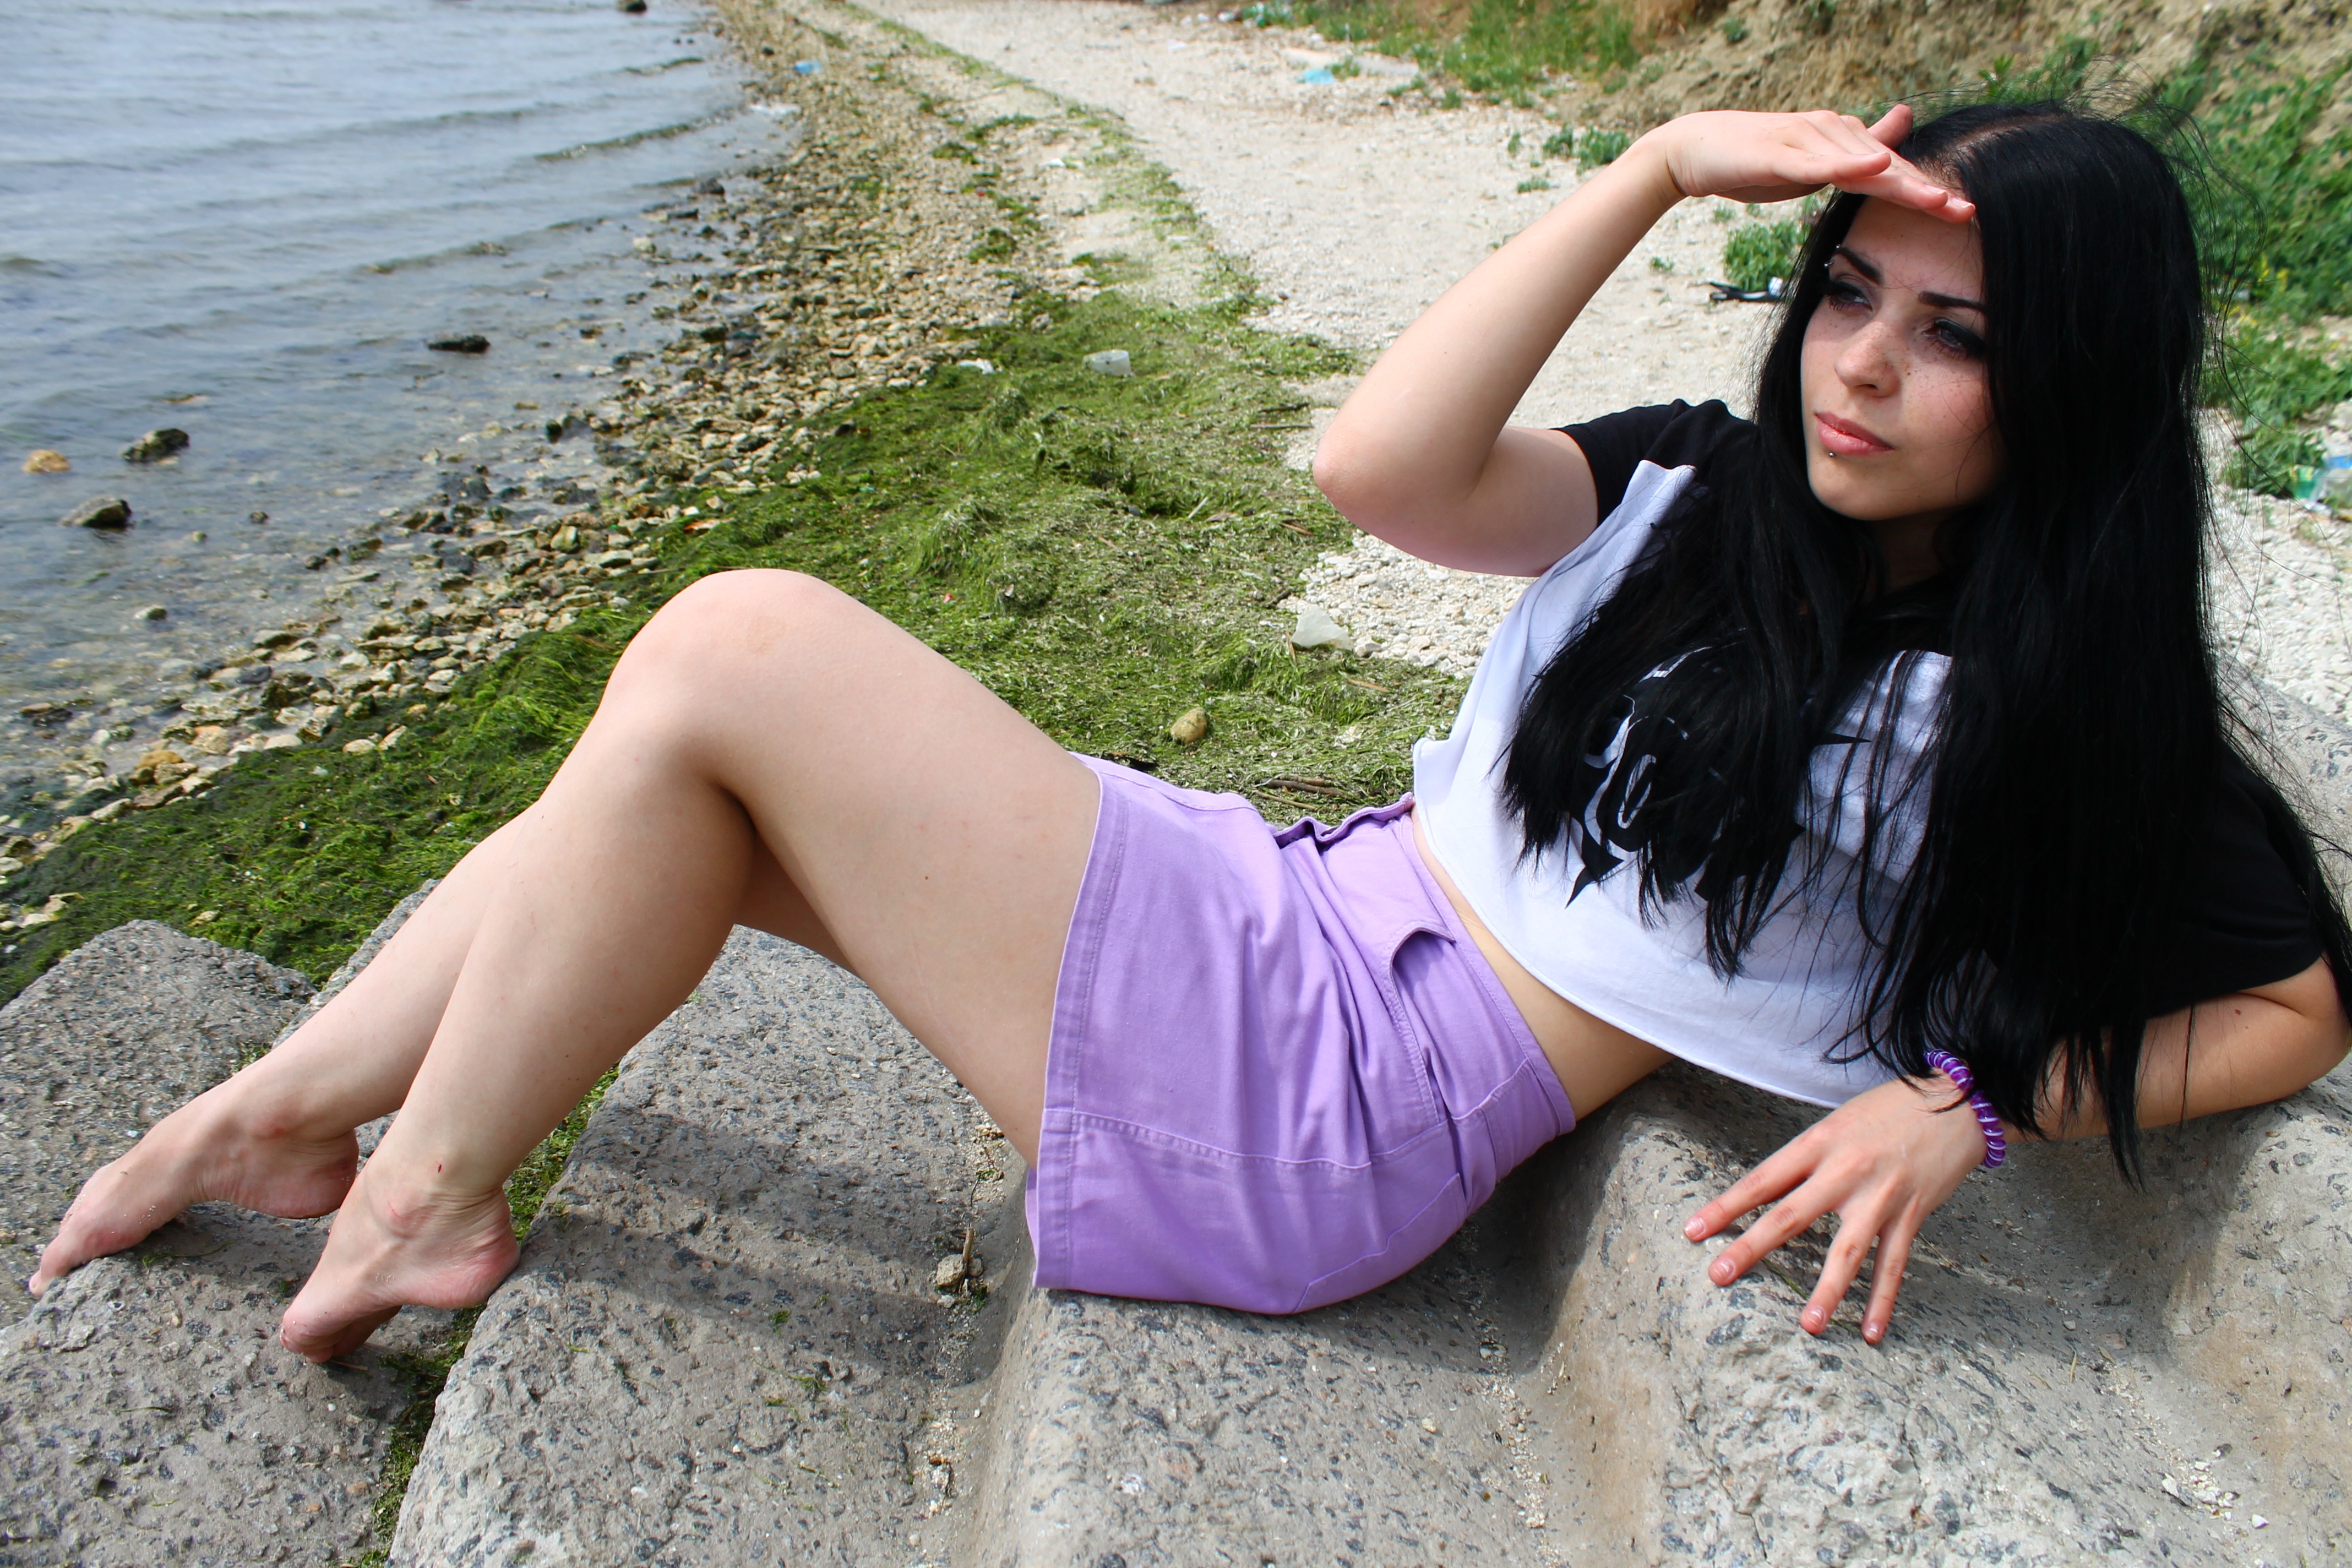
person, girl, woman, hair, photography, leg, waiting, model, sitting, fashion, clothing, black, lady, human body, beauty, sexy, skirt, photo shoot, human positions, art model